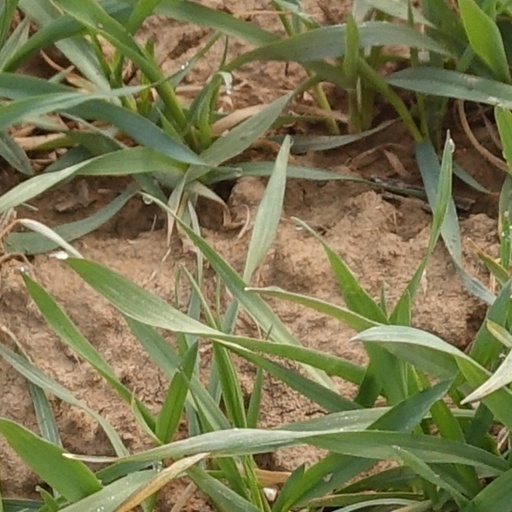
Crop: wheat